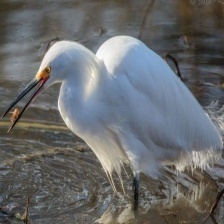
Species: SNOWY EGRET
Scientific name: EGRETTA THULA